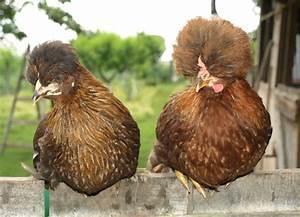
chicken